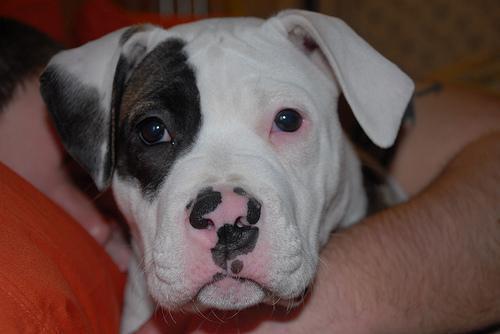
american bulldog